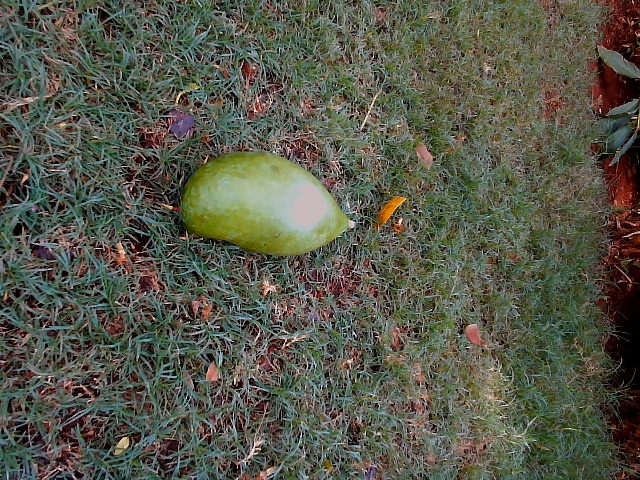
Label: Raw_Mango